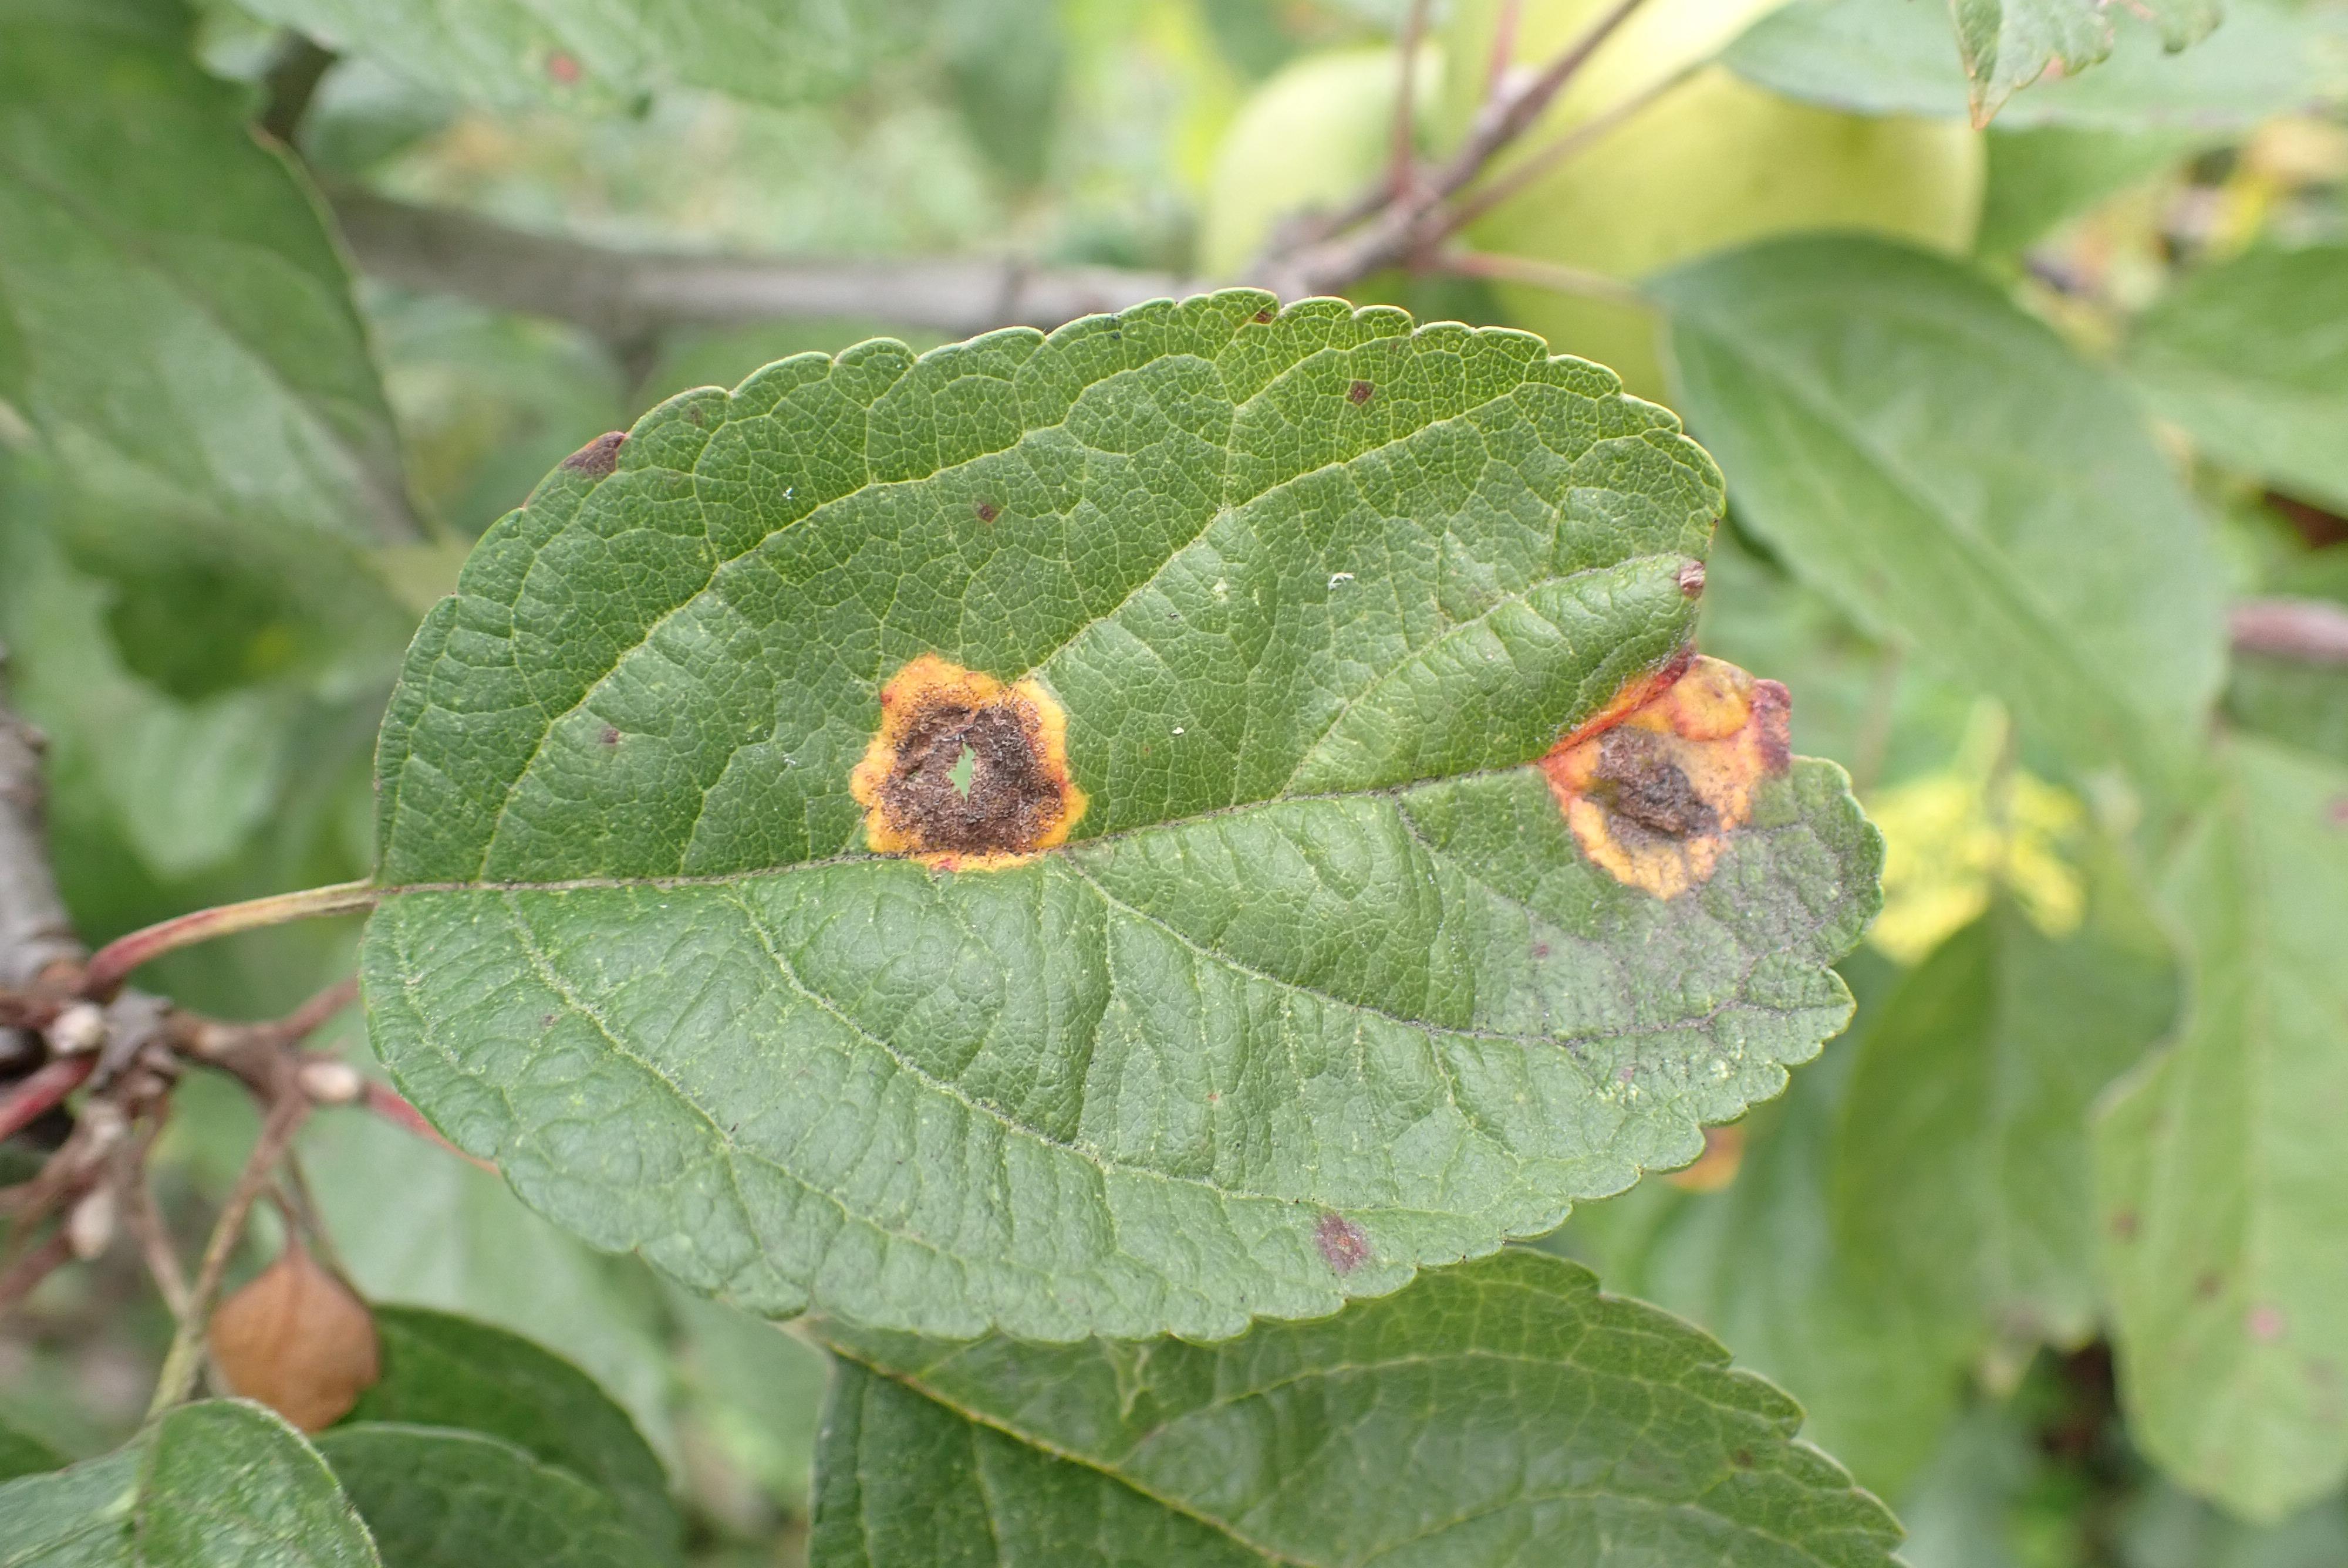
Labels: rust, complex